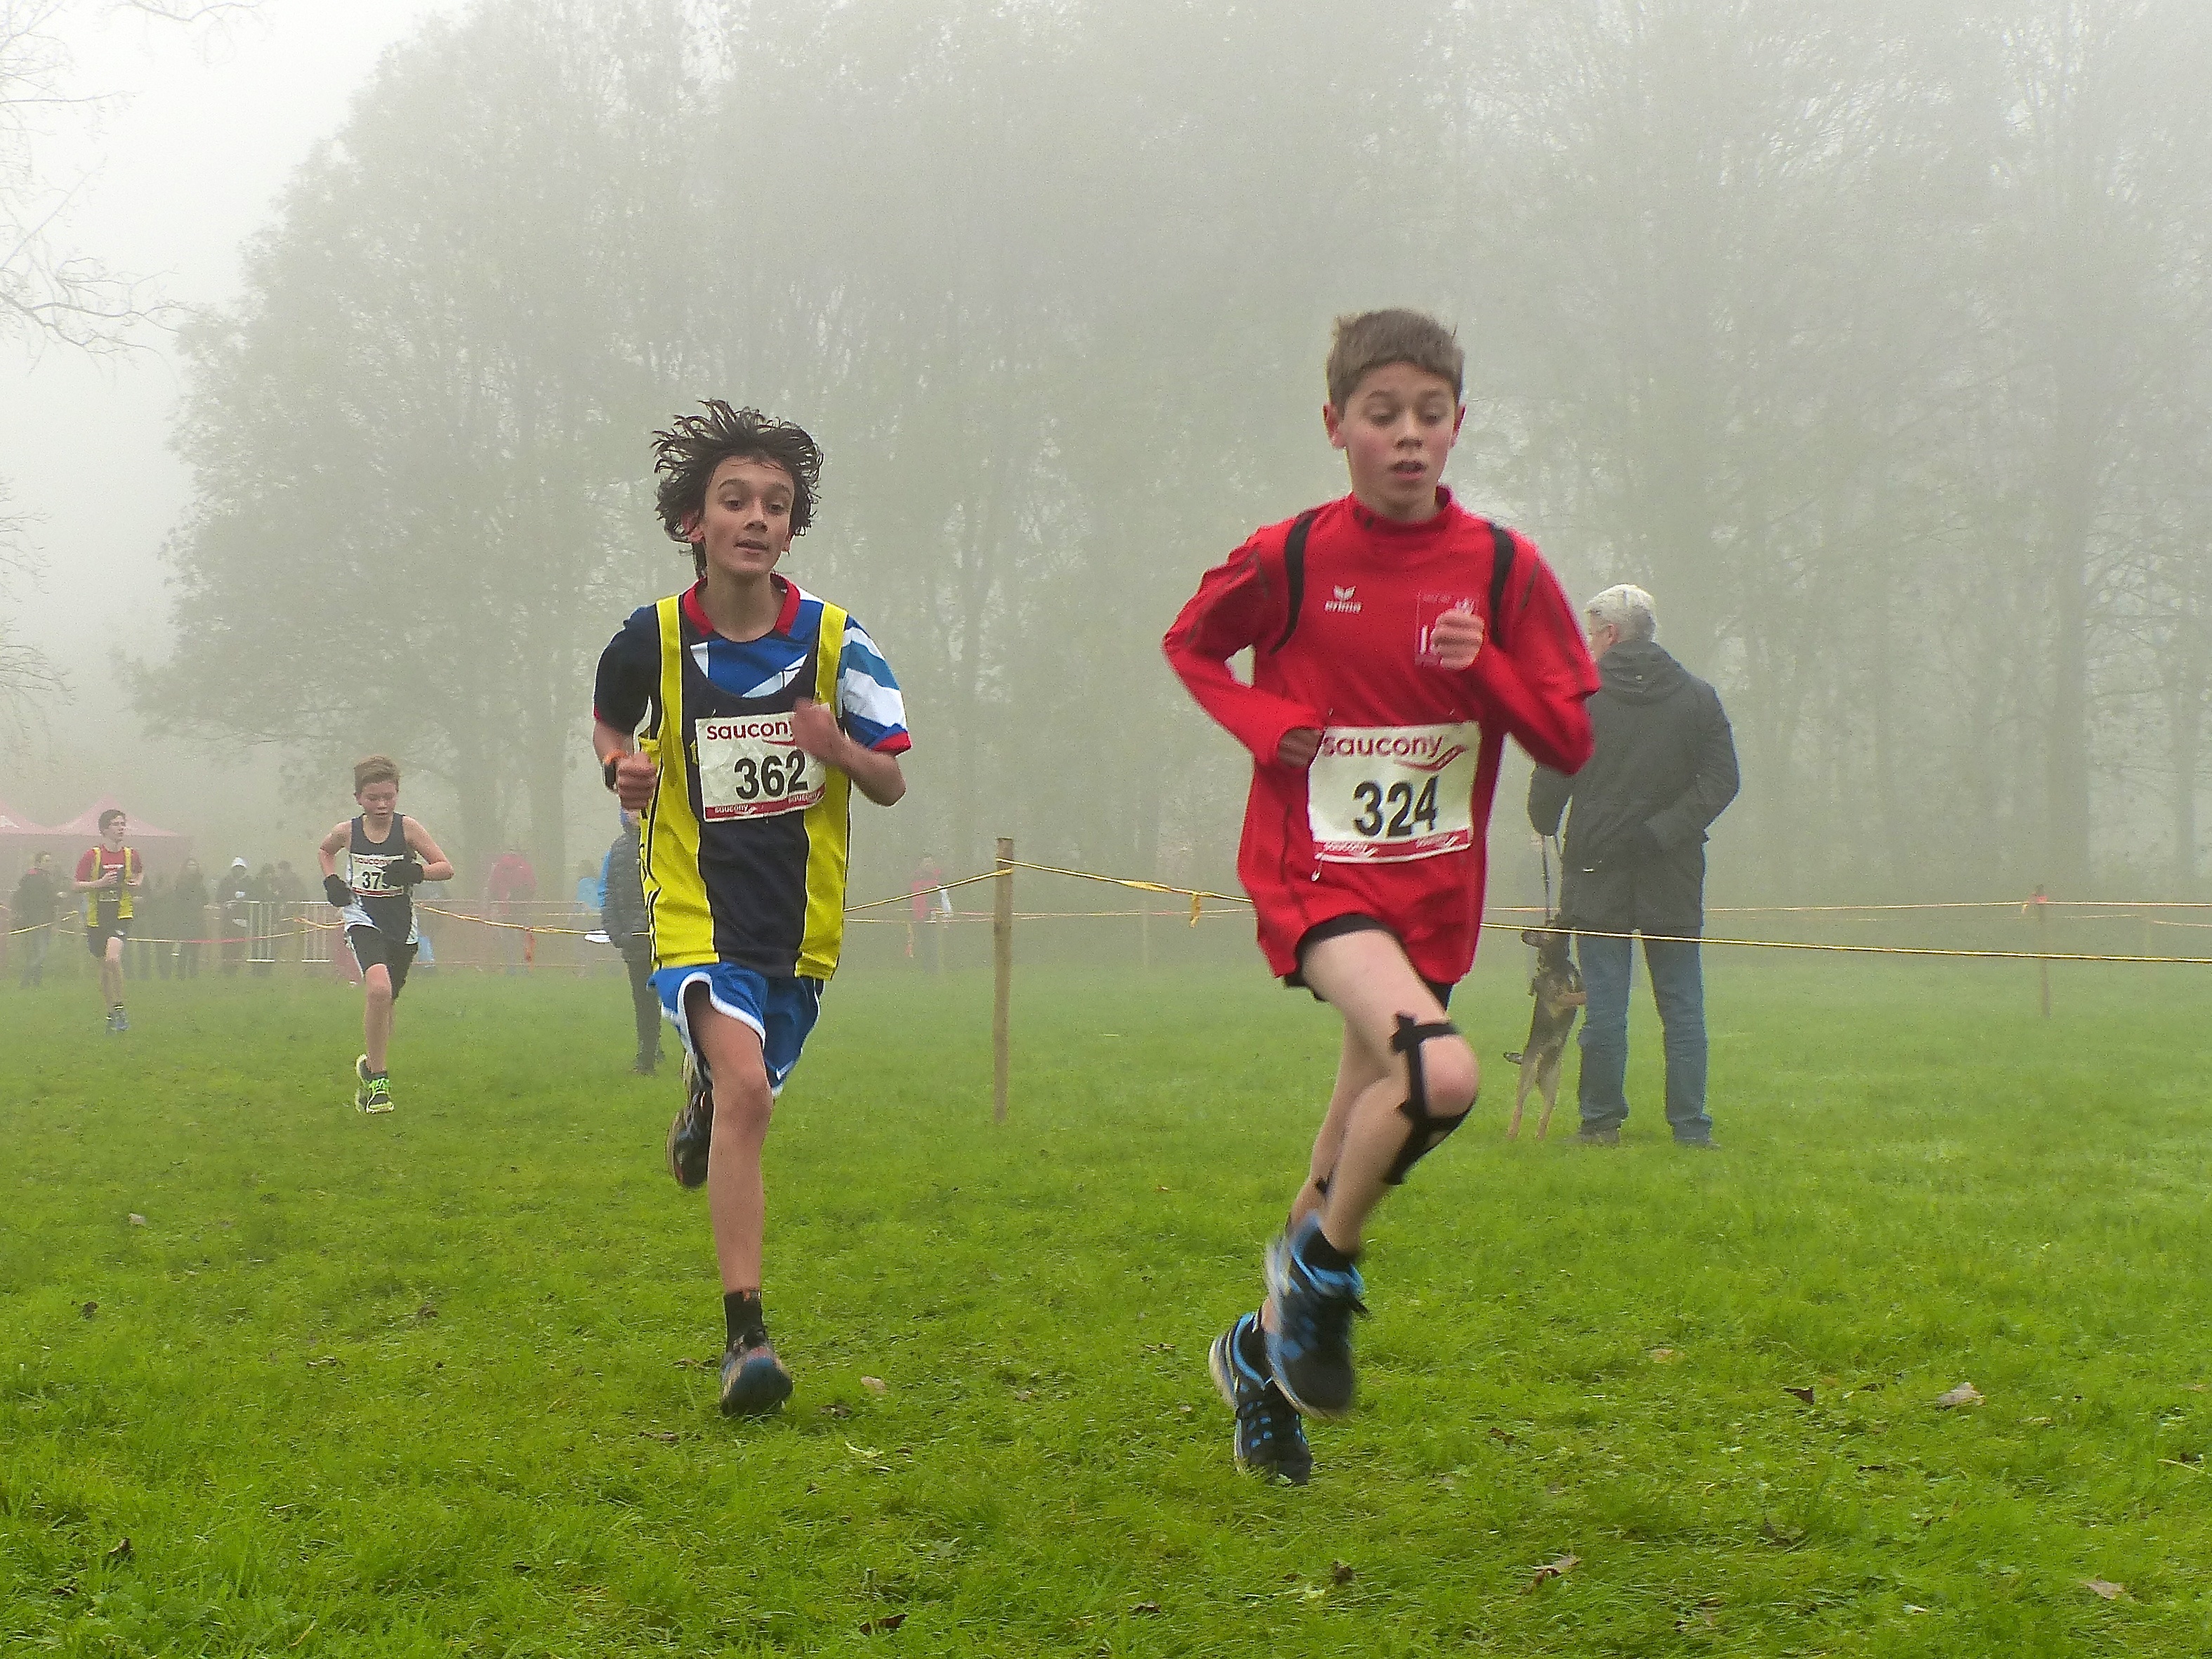
person, fog, mist, sport, meadow, running, recreation, ash, crosscountry, belgium, race, competition, team, sports, championship, endurance, athletics, xc, antwerp, necis, physical exercise, outdoor recreation, human action, ultramarathon, duathlon, cross country running